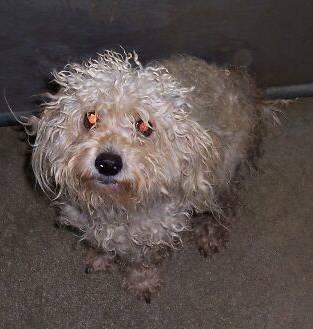
dog